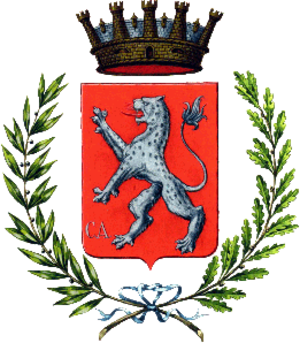
Asolo est une commune italienne d'environ 9 300 habitants, située dans la province de Trévise, en Vénétie, région d'Italie du nord-est.